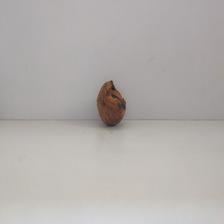
Size: Spoiled